Martyr

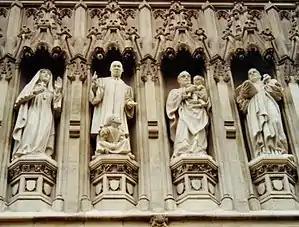
From the gallery of 20th century martyrs at Westminster Abbey—l. to r. Mother Elizabeth of Russia, Rev. Martin Luther King Jr., Archbishop Óscar Romero and Pastor Dietrich Bonhoeffer.

Martyrdom (called "shahadat" in Punjabi) is a fundamental concept in Sikhism and represents an important institution of the faith. Sikhs believe in "Ibaadat se Shahadat" (from love to martyrdom). Some famous Sikh martyrs include: